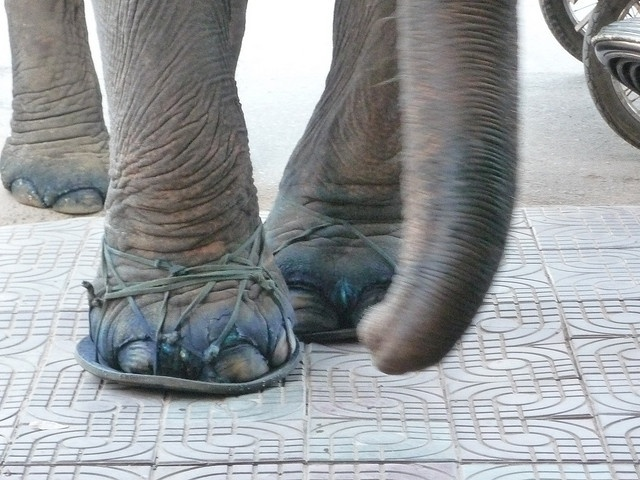
An elephant with homemade shoes on his feet
An elephant's feet decorated with blue strings and jewels.
Crude shoes have been tied to the elephant's feet.
An elephants foot with what appears to be a sandal on
a close up of an elephants feet wearing some type of shoes